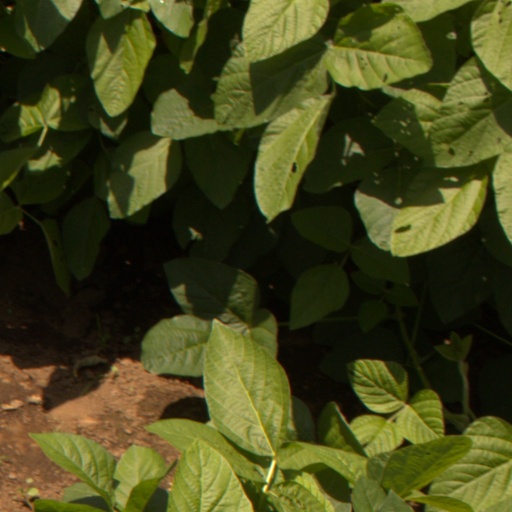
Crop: soybean